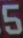
Number: 5